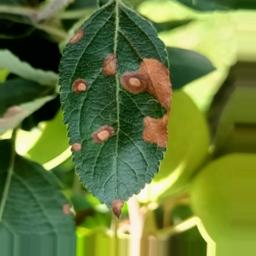
Label: Alternaria